The Adventures of Sanmao the Waif

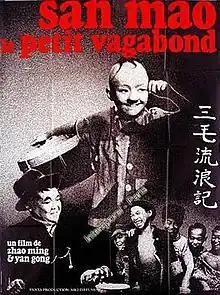
Poster of the French edition

The Adventures of Sanmao the Waif (also known as The Winter of Three Hairs, Wanderings of Three-Hairs the Orphan or An Orphan on the Streets) (三毛流浪记) is a 1949 Chinese film released by Kunlun Film Company, directed by Zhao Ming and Yan Gong, and written by Yang Hansheng, Chen Baichen, and Li Tianji. The 1949 film is based on the Sanmao comic, created by Zhang Leping in 1935 and features the well-known Chinese cultural symbol of child poverty, Sanmao (meaning "three hairs"), a homeless orphan boy. The film, which stars Wang Longji, follows Sanmao through his adventures surviving and meeting new people on the streets of Shanghai. The film notably works to counterbalance the tragic story of Sanmao with humor and comedy. Sanmao's visual image of a small boy with a big head and three hairs is well known amongst Chinese people both old and young.